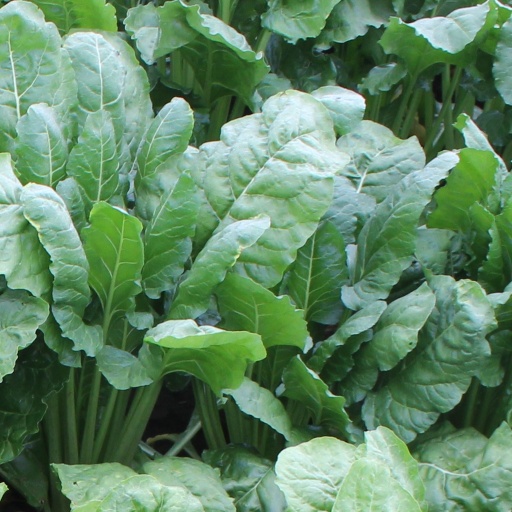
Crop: sugar beet